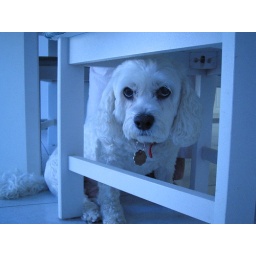
looking not-too-pleased hiding out under the chair at mom's house